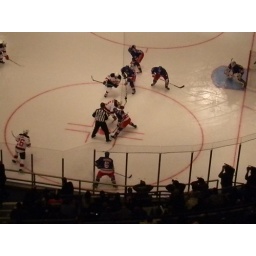
Devils defeated by Rangers 3-1 - fun in the box seats